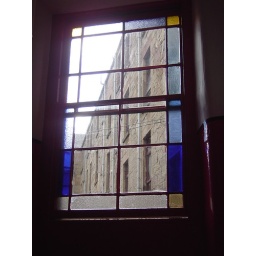
close window in byers road